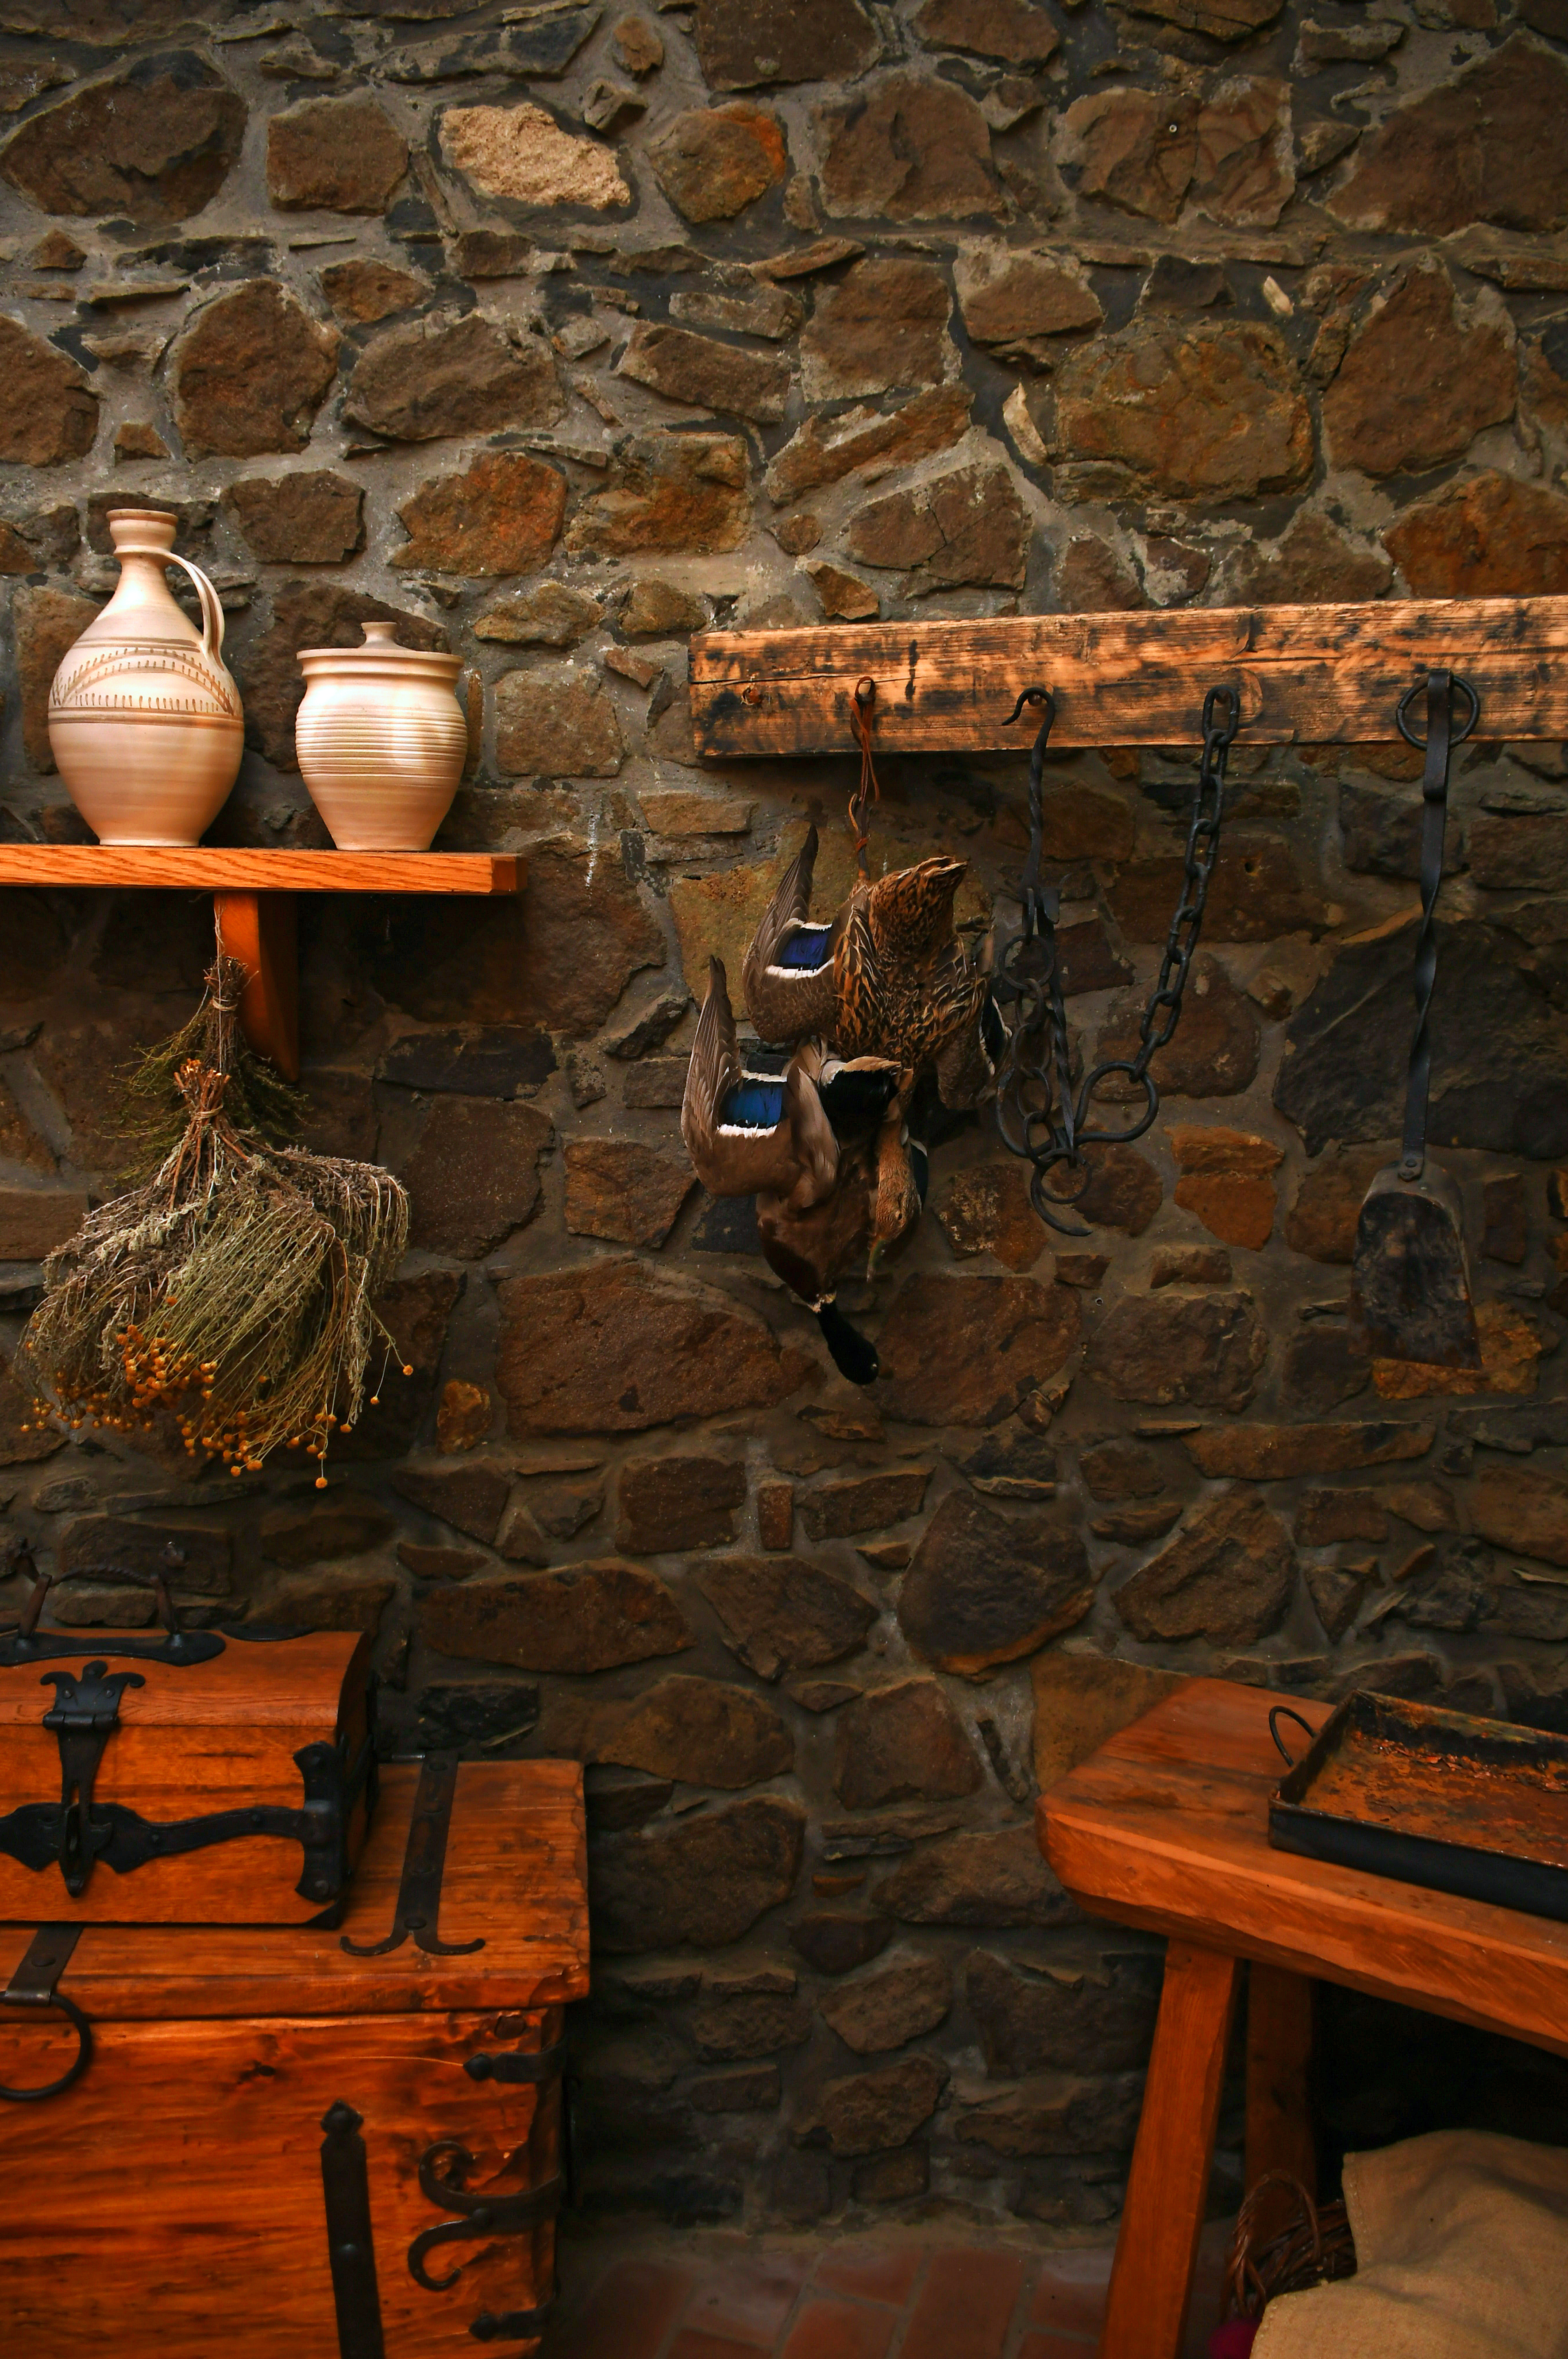
castle, interior, medieval, old, ancient, wall, kitchen, architecture, historic, history, building, room, stone, house, hall, table, knight, king, tourism, inside, palace, church, game, thrones, wood, flooring, still life photography, interior design